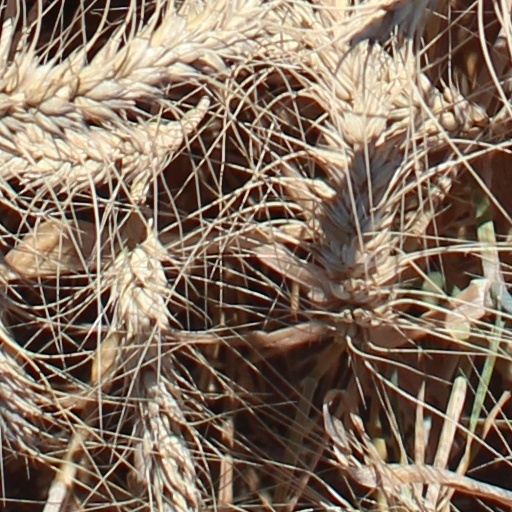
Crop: wheat